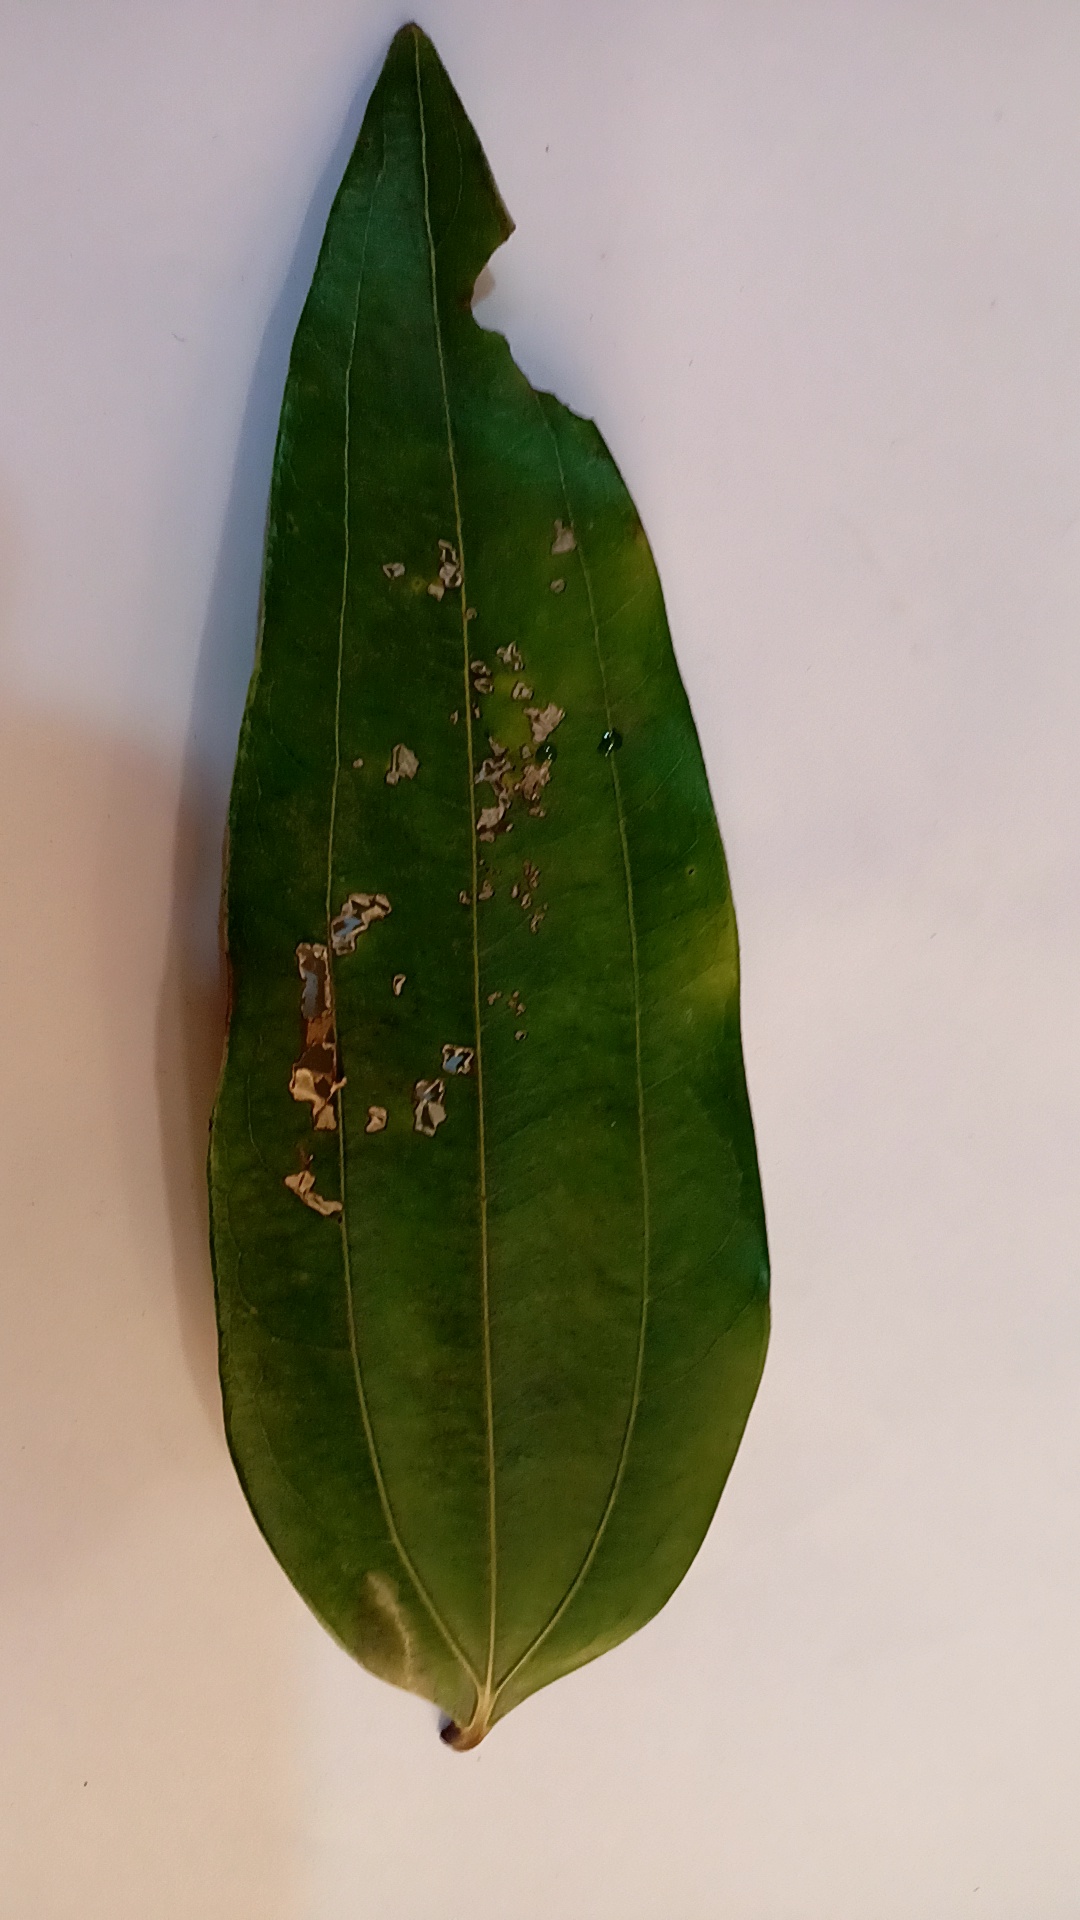
Label: Disease